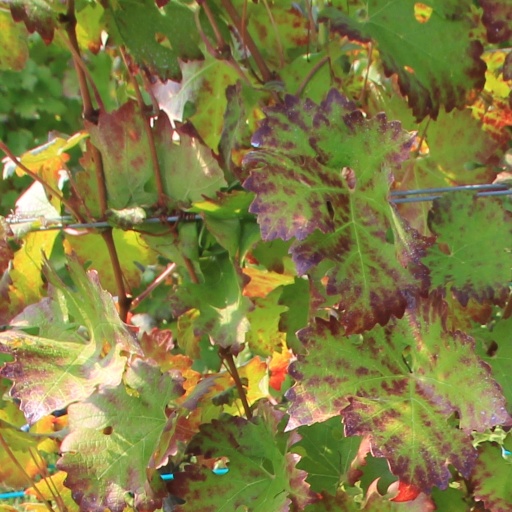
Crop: grape